Thermidorian Reaction

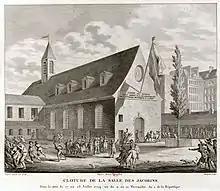
Closing of the Jacobin Club by Louis Legendre, in the early morning of 28 July 1794. Four days later it was reopened by him.

In the historiography of the French Revolution, the Thermidorian Reaction ( or "Convention thermidorienne", "Thermidorian Convention") is the common term for the period between the ousting of Maximilien Robespierre on 9 Thermidor II, or 27 July 1794, and the inauguration of the French Directory on 2 November 1795.